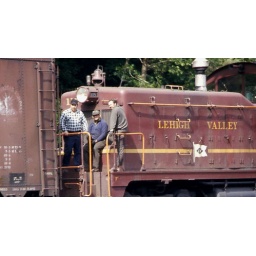
An old Lehigh Valley RR engine and Central RR of New Jersey box car near Allentown, PA, in 1974.